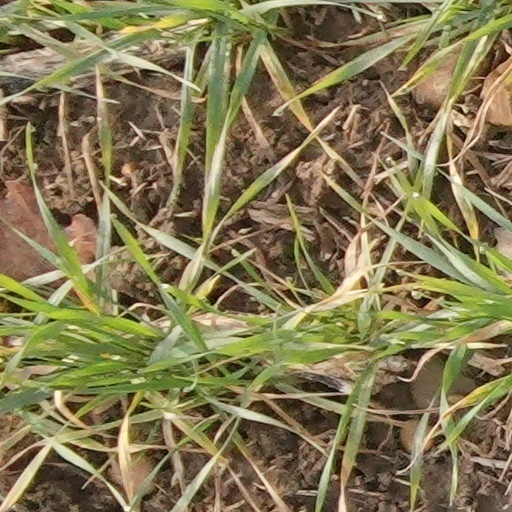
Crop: wheat